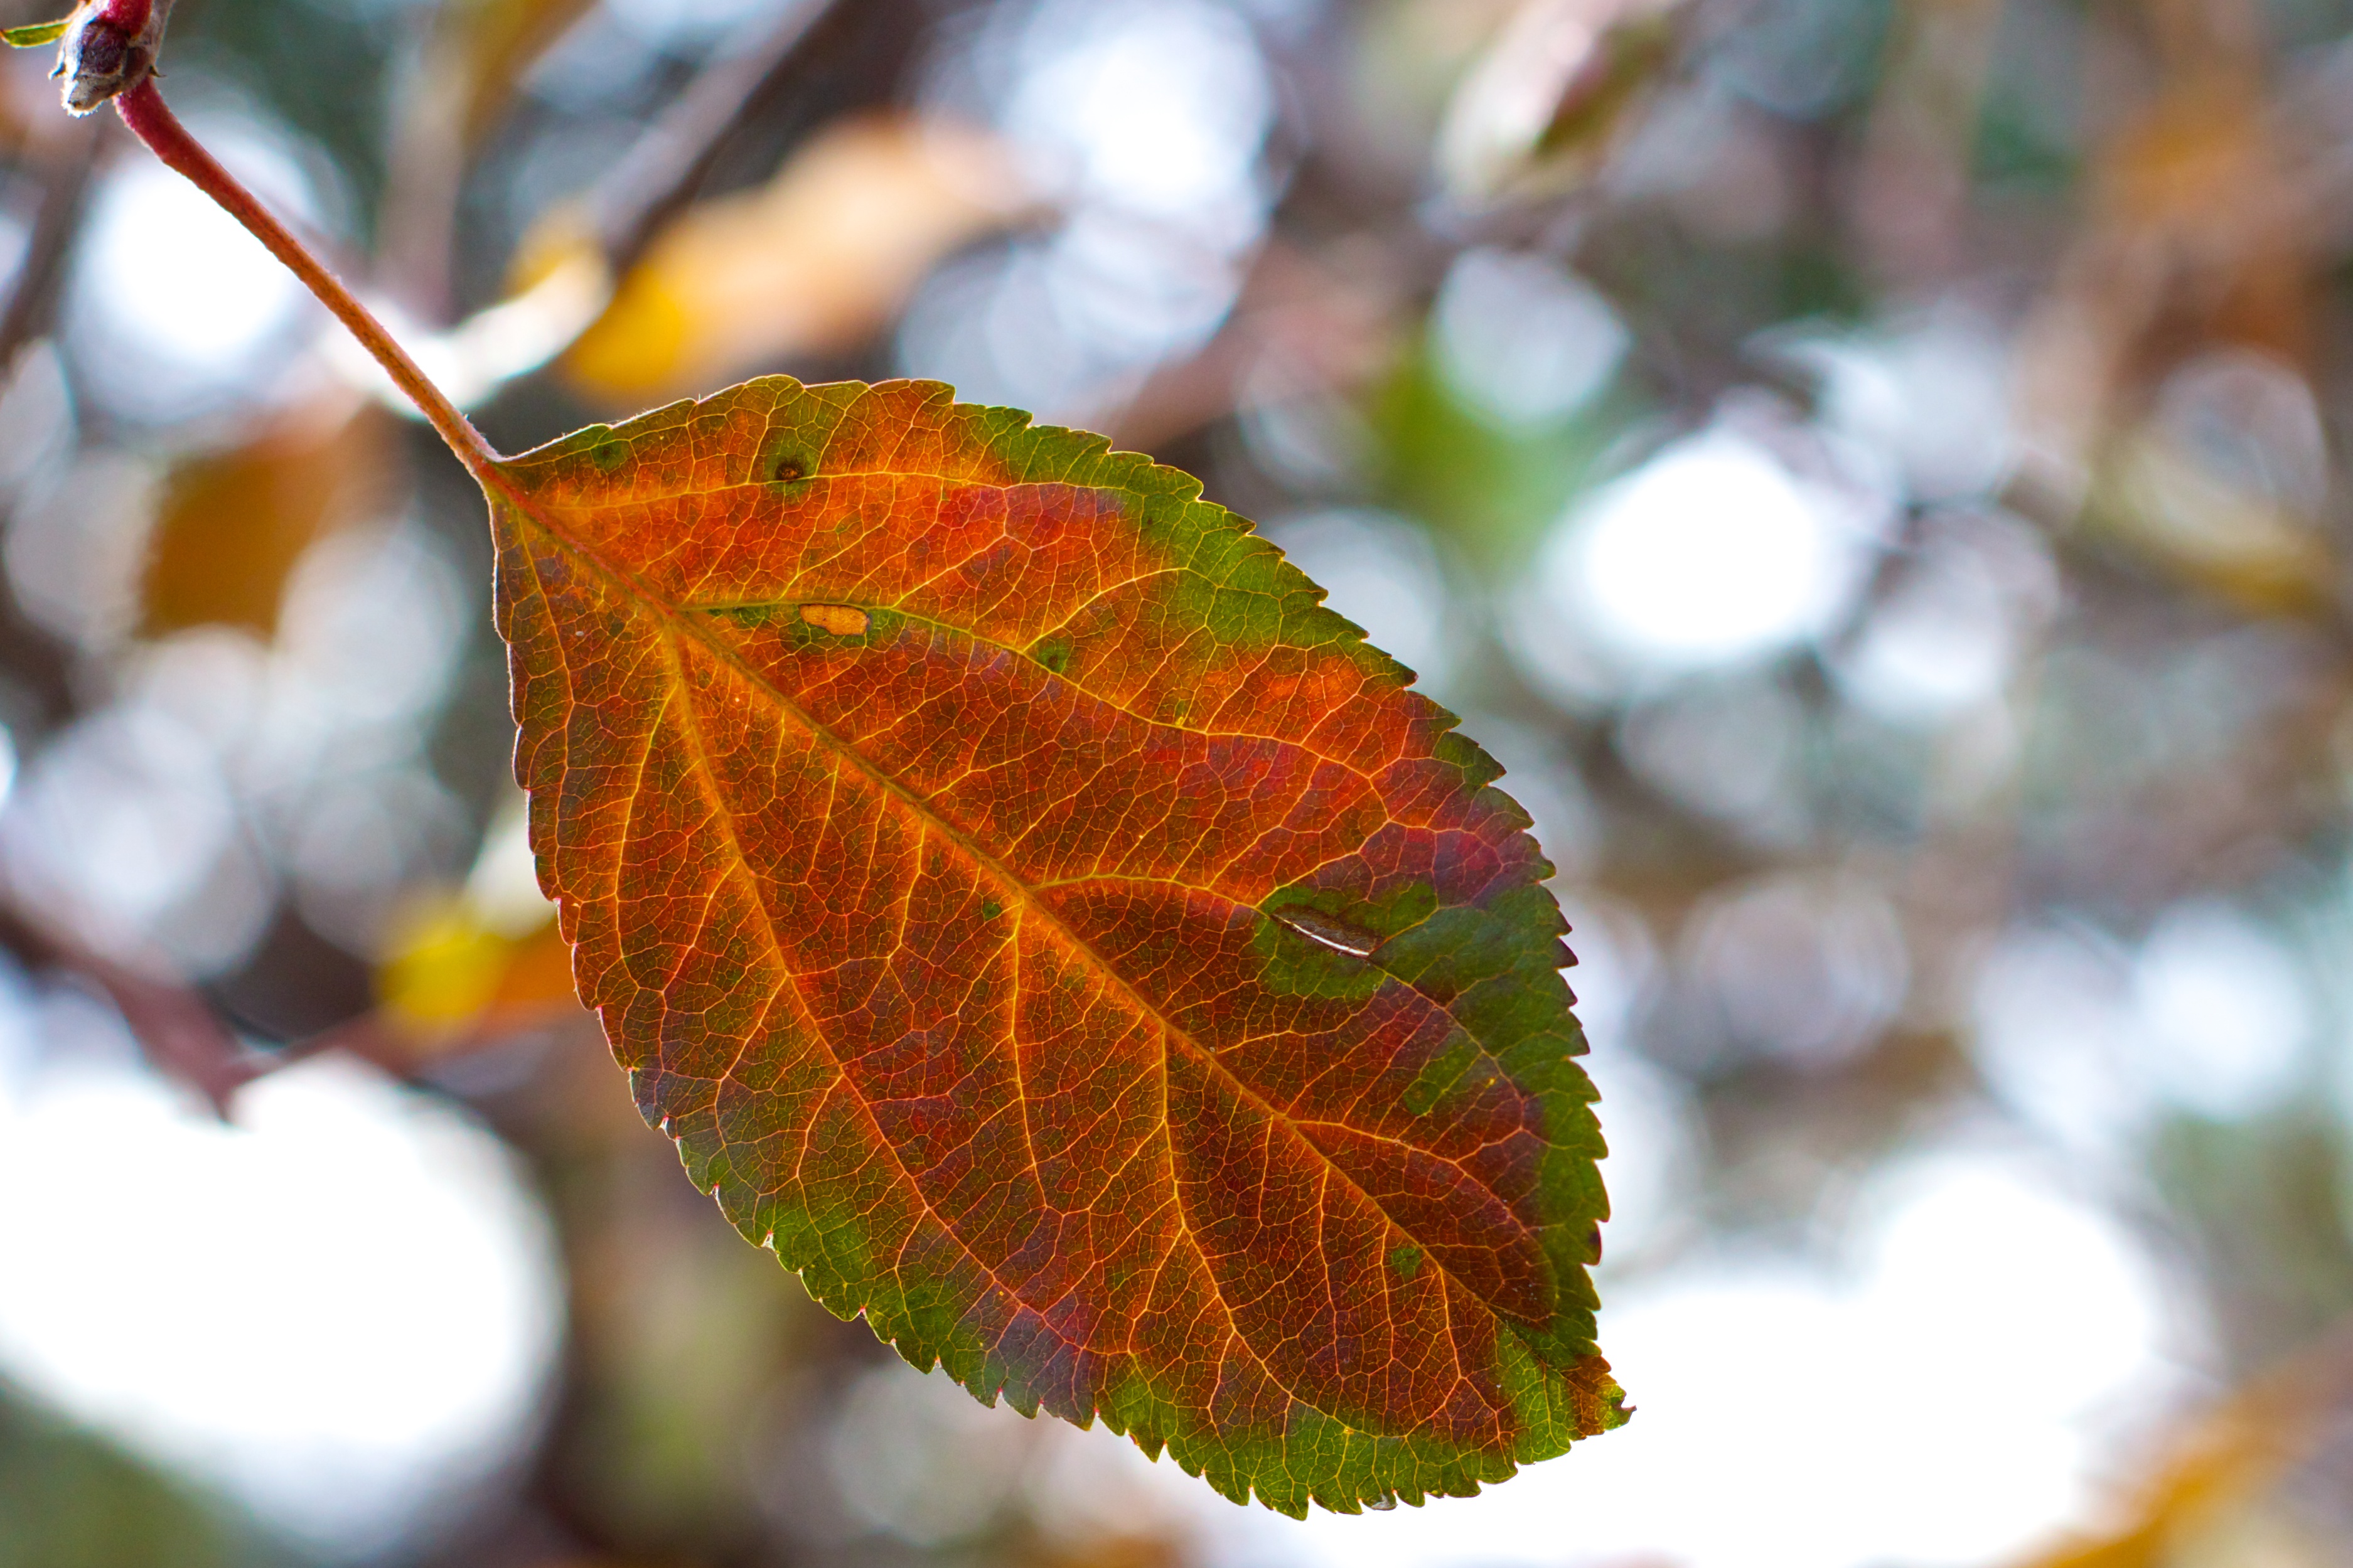
tree, nature, branch, plant, sunlight, leaf, flower, autumn, botany, flora, season, close up, deciduous, hisp205, macro photography, plant stem, woody plant